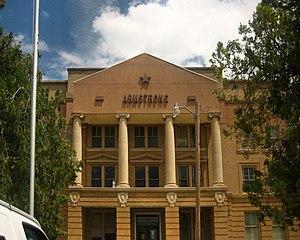
Le comté d'Armstrong, en anglais : Armstrong County, est un comté situé dans le nord de l'État du Texas, région du Texas Panhandle, aux États-Unis. Fondé le 19 novembre 1876, son siège de comté est la ville de Claude. Selon le recensement de 2010, sa population est de 1 901 habitants, estimée, en 2017, à 1 879 habitants. Le comté a une superficie de 2 366,7 km², dont 2 354,5 km² en surfaces terrestres. Le comté est baptisé en référence à des familles de colons baptisées Armstrong.